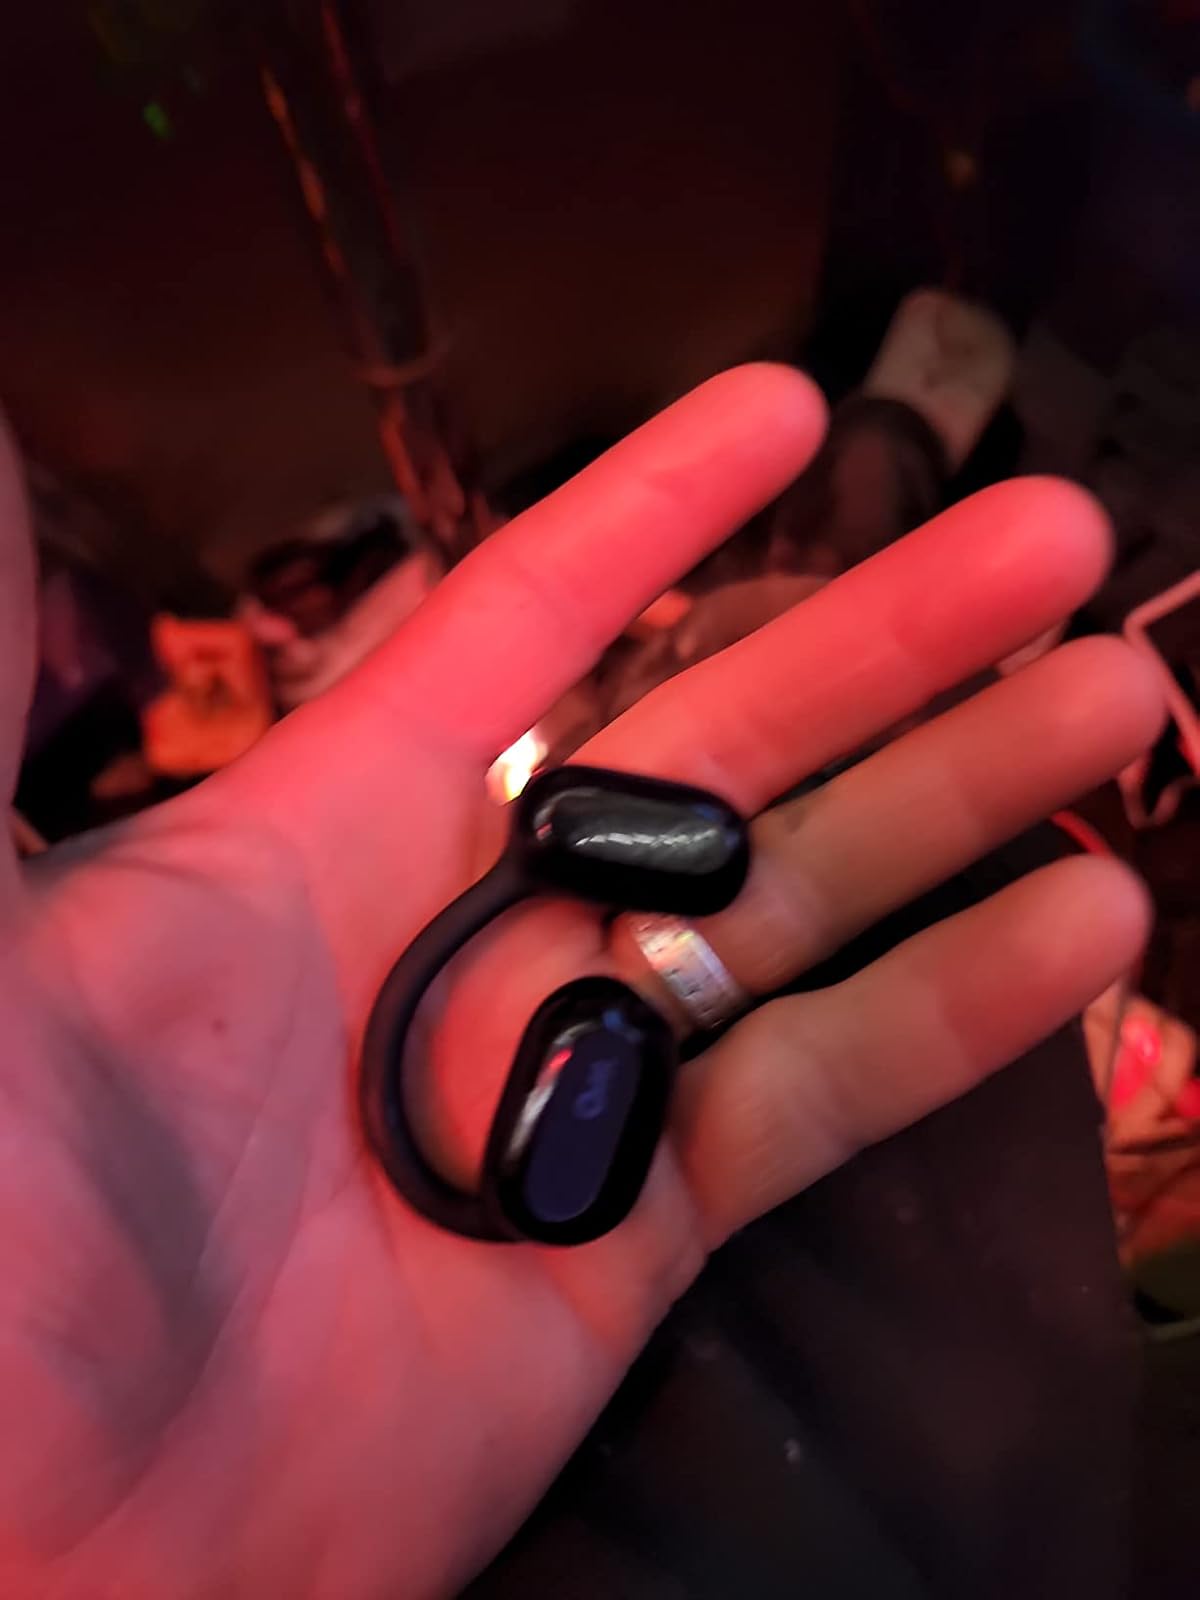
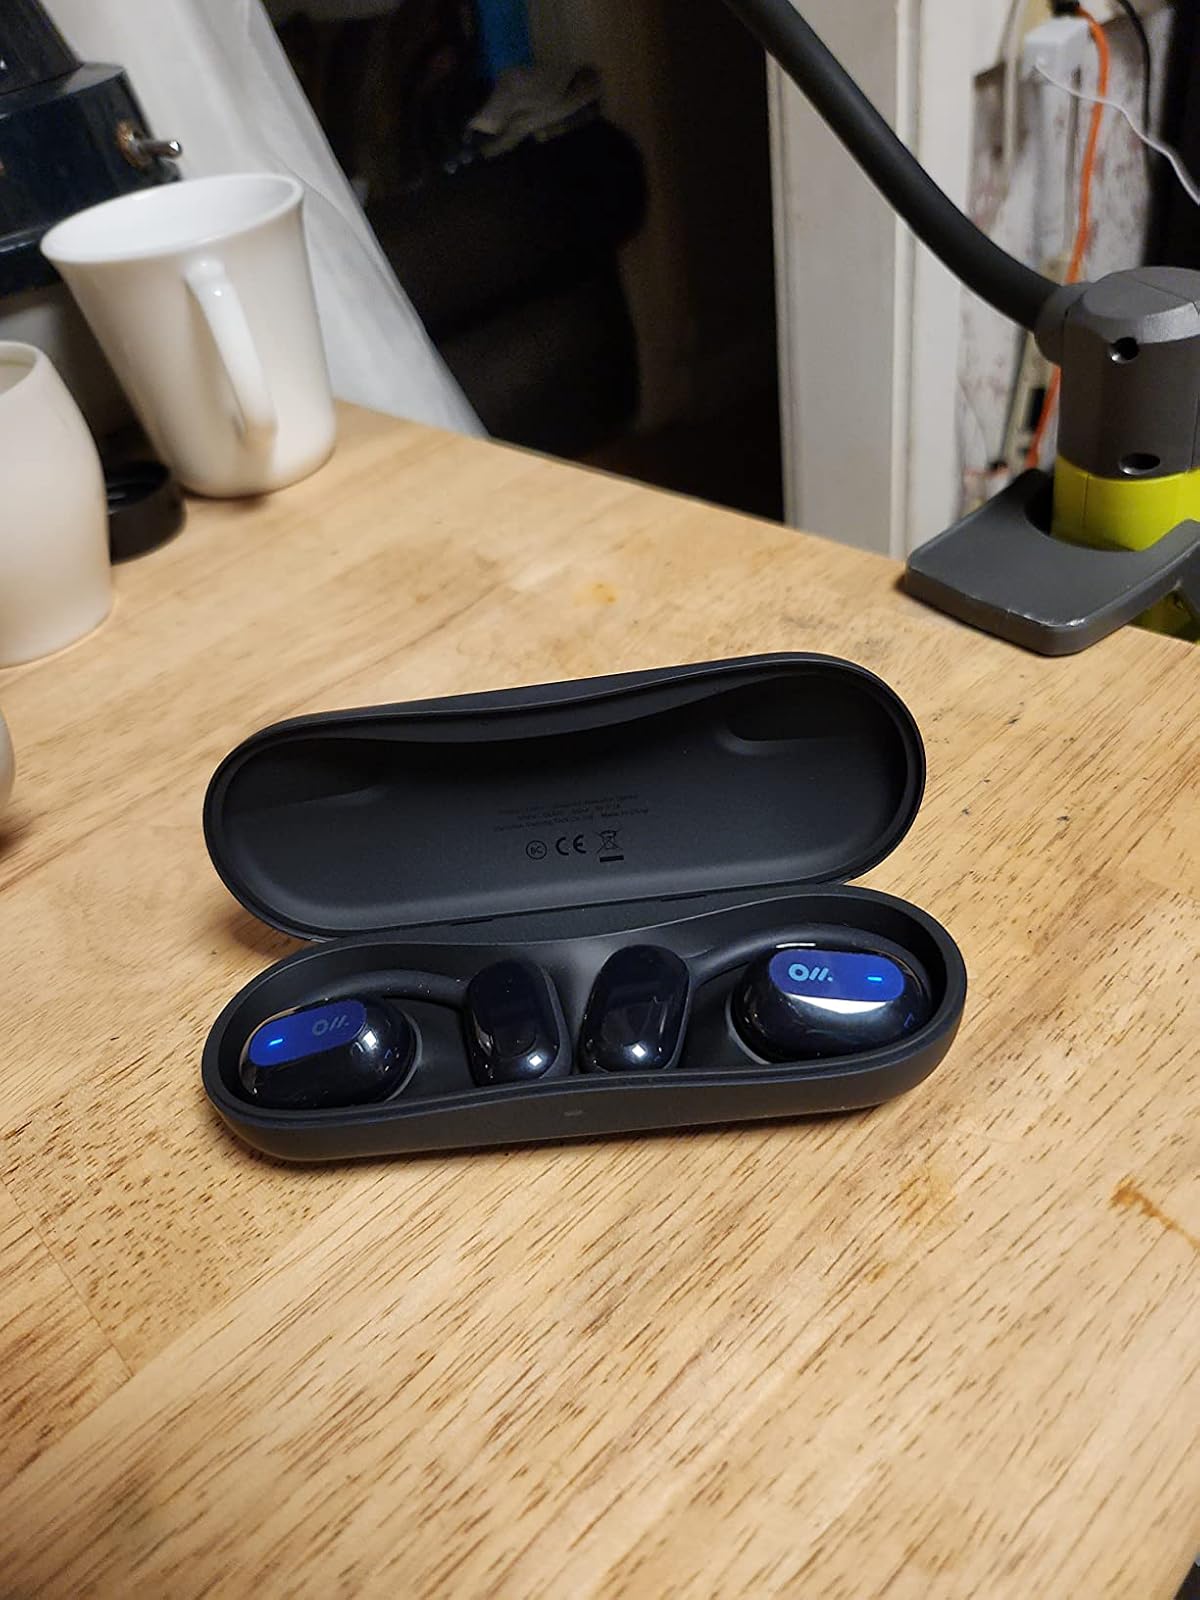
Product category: earbuds
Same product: yes